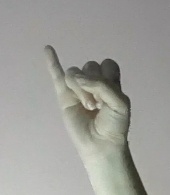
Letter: meem